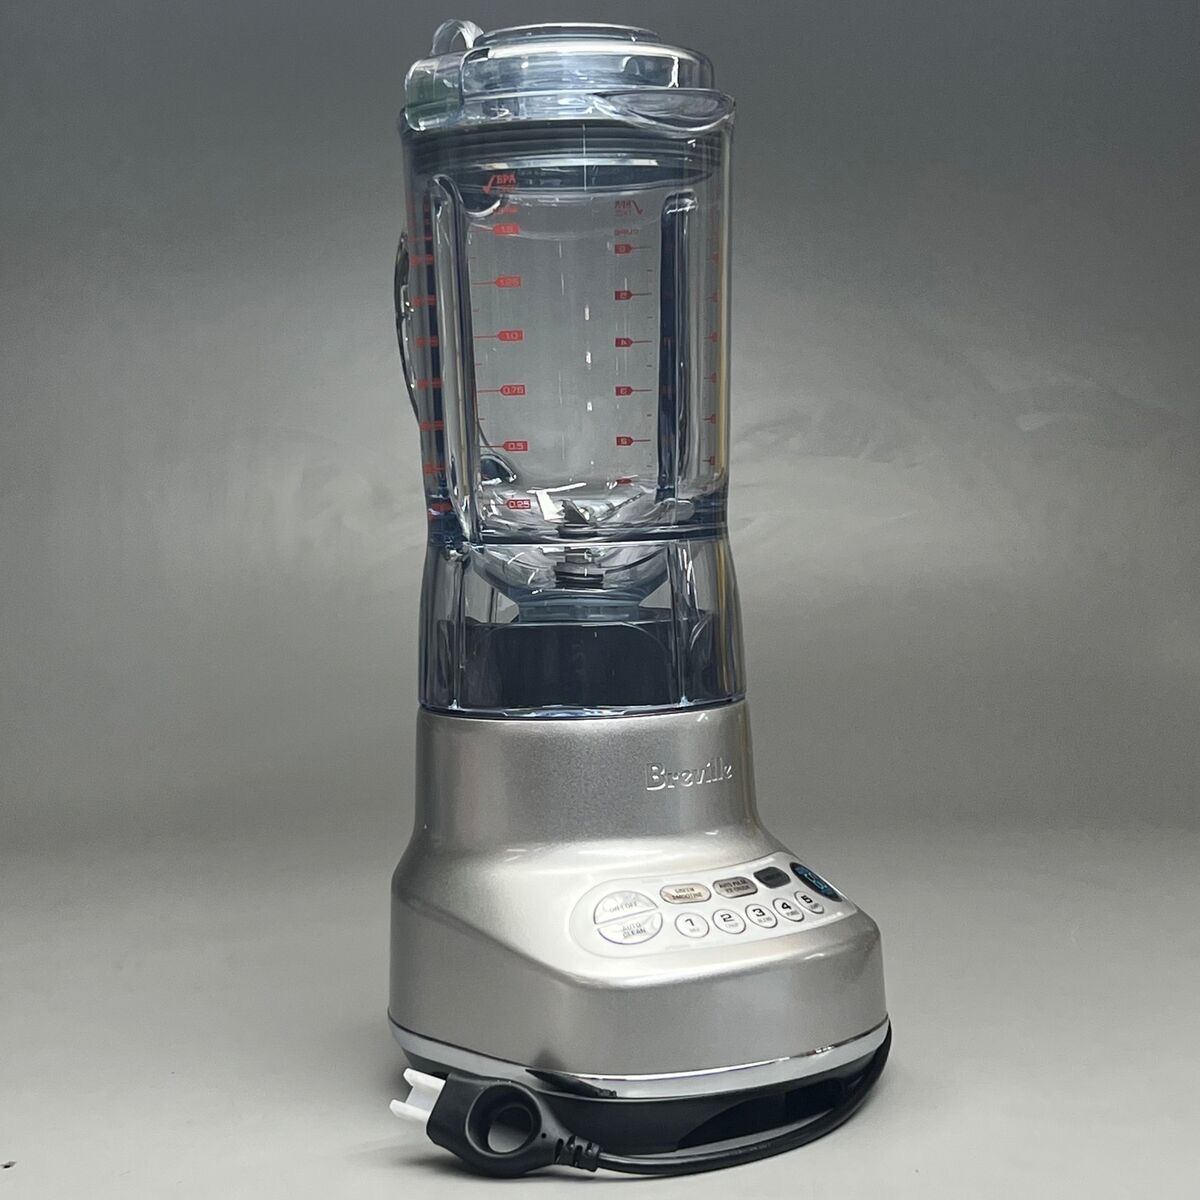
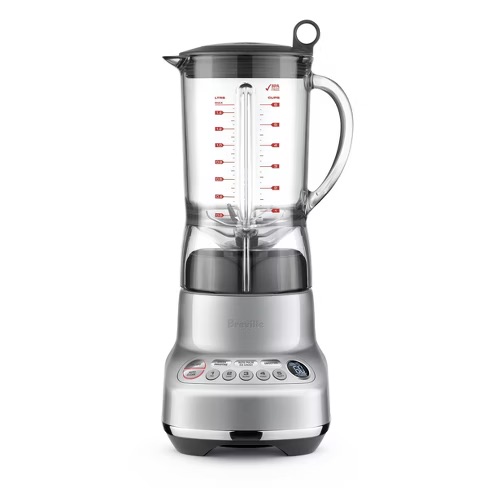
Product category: misc
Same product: yes